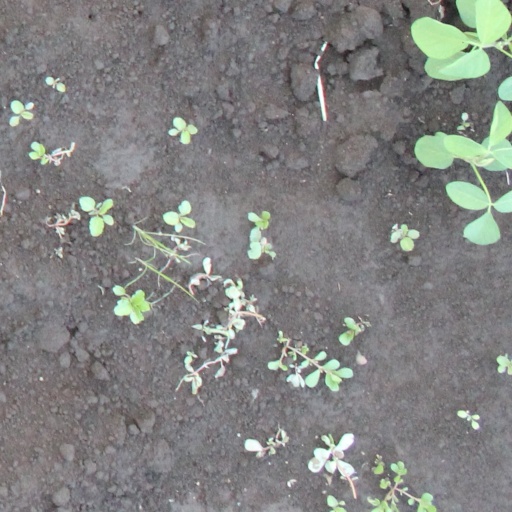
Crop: soybean